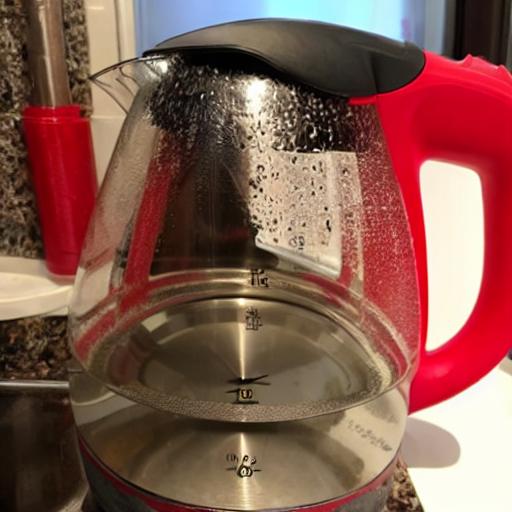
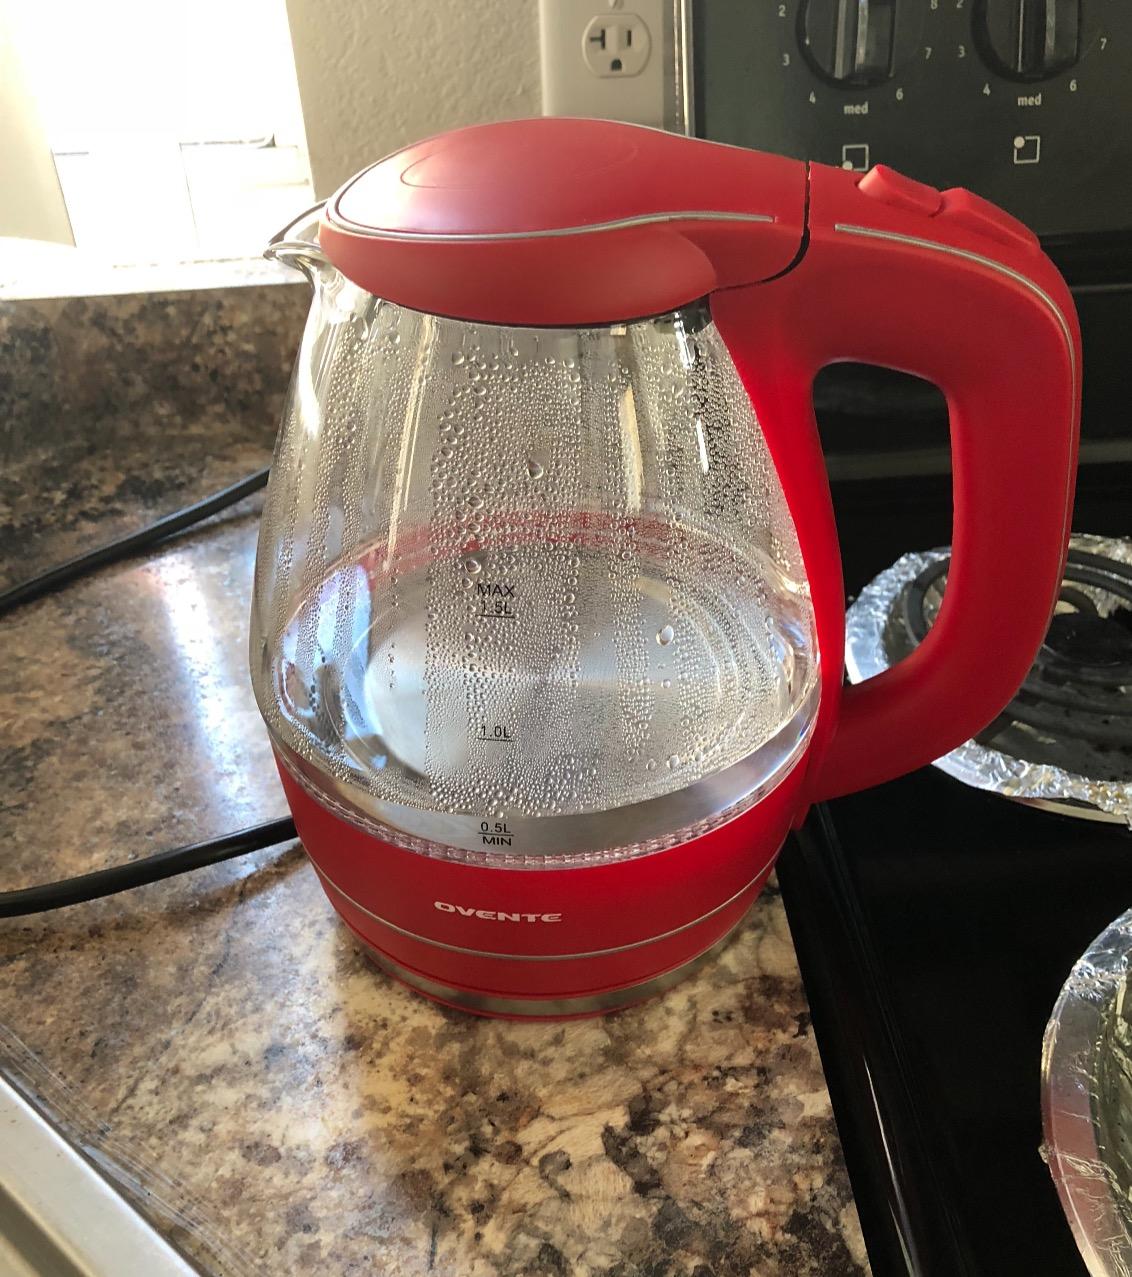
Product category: items_kettle
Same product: no